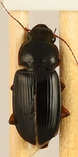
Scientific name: Harpalus paratus
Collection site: North Sterling NEON (STER), plot STER_033